Elm Court (Newport, Rhode Island)

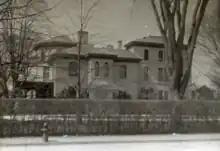
Undated photo

The Cedars, as it was originally known, was built in 1853 for Boston merchant Andrew Robeson Jr., and his wife, Mary Arnold ( Allen) Robeson. The Italianate house is on Bellevue Avenue across from Bowery Street was designed by George Champlin Mason Sr. Across Bowery, also on Bellevue, was Kingscote, one of the first summer "cottages" constructed in Newport for George Noble Jones by Richard Upjohn and built in 1839.